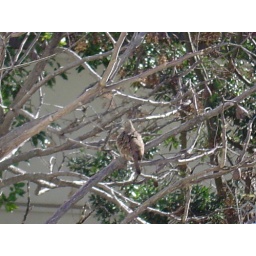
Bird in the tree - sight of the window of my office